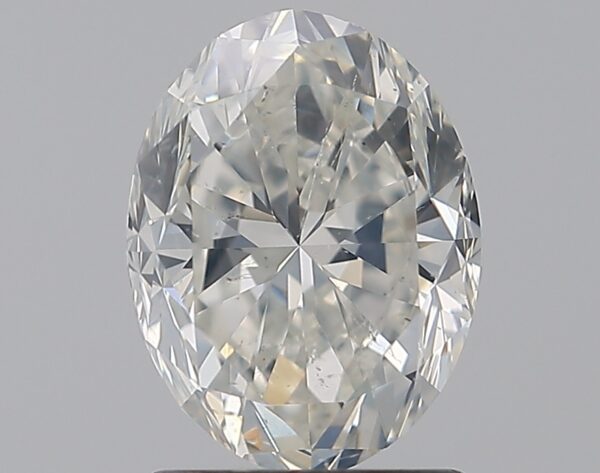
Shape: oval
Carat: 1.51
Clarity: SI2
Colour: I
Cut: GD
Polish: EX
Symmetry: VG
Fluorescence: N
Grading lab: GIA
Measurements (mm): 8.19 x 6.2 x 4.3